Sylvia Breamer

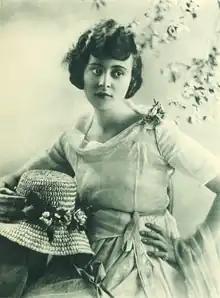
Sylvia Breamer in "Photoplay," 1918.

Within a few months of arriving in the US, Breamer had appeared on stage in Boston and been tested by Thomas H. Ince.